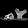
Label: Sandal